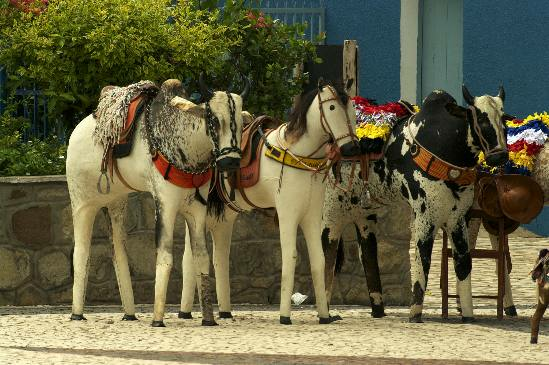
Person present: No